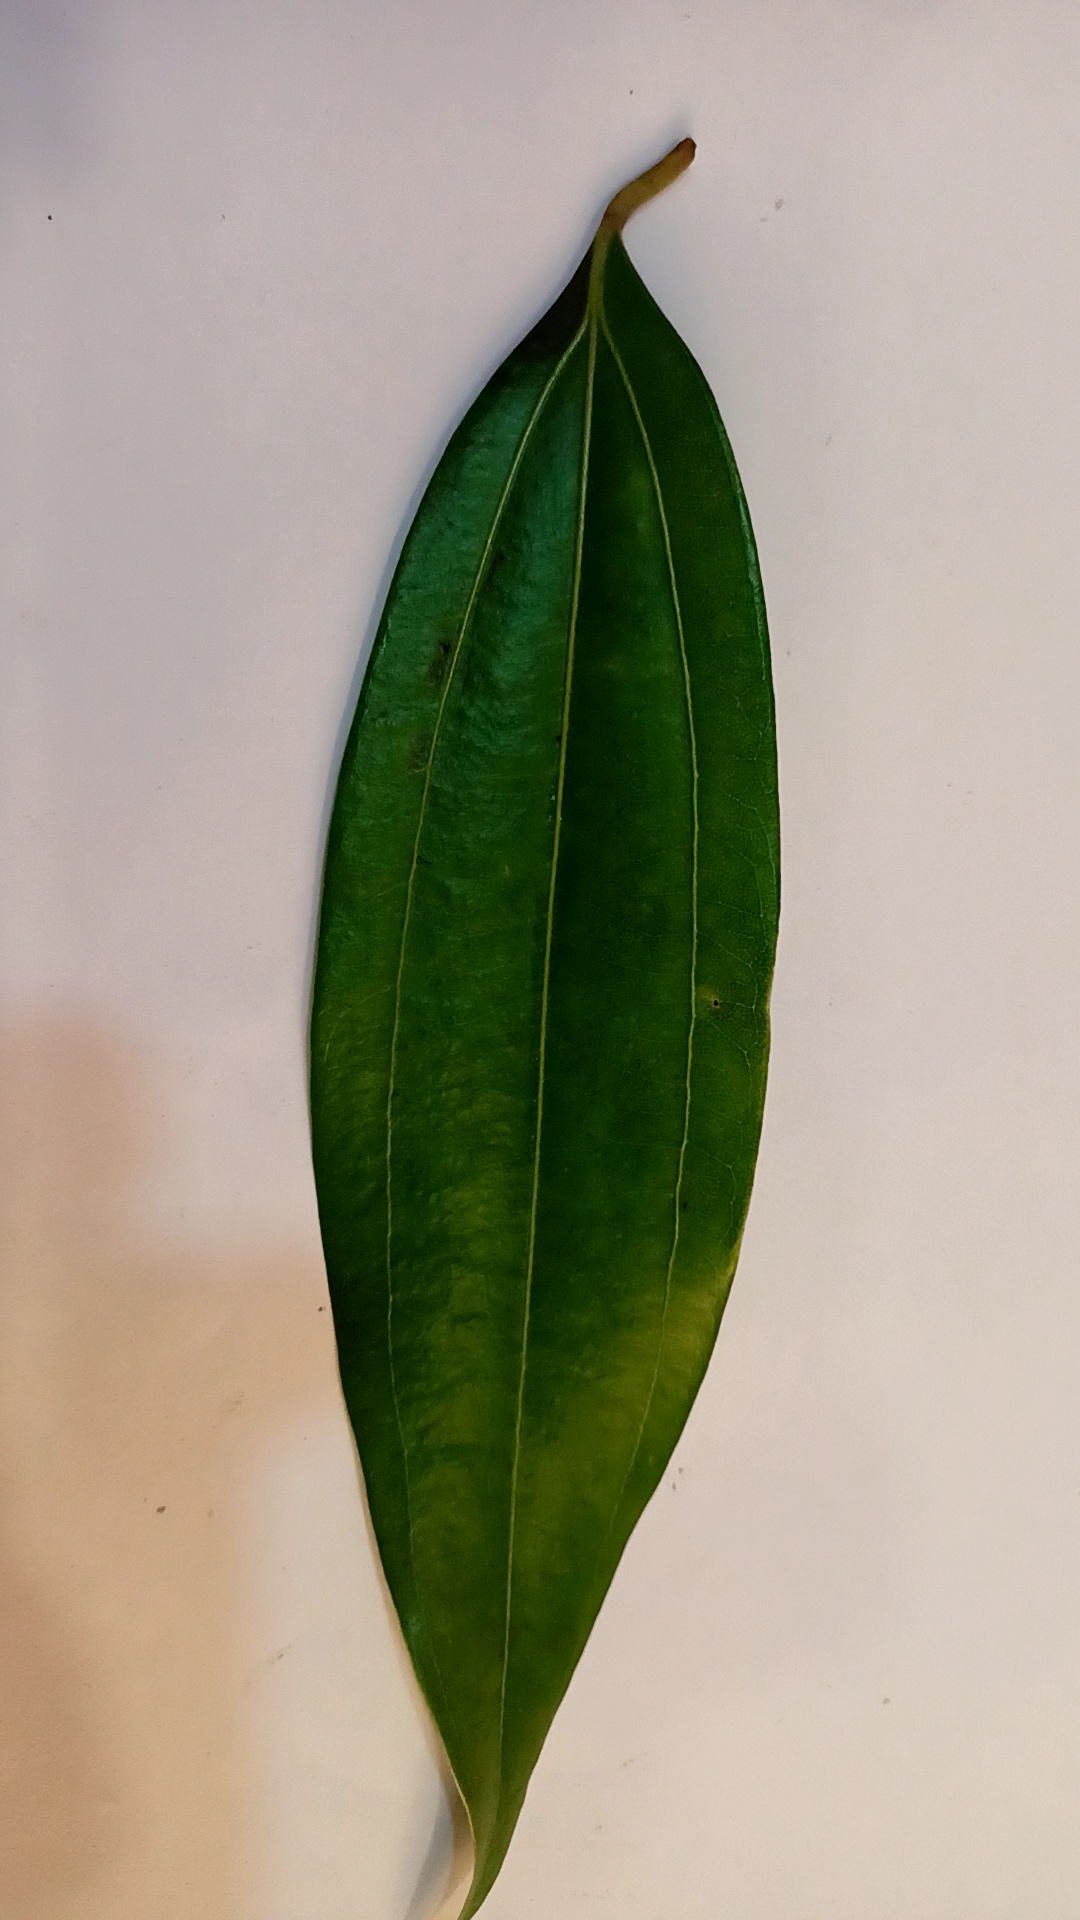
Label: Healthy